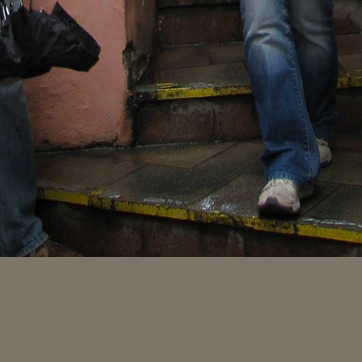
Material: tile